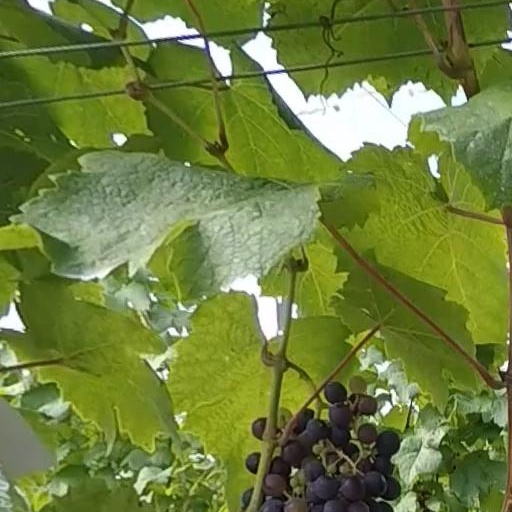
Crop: grape